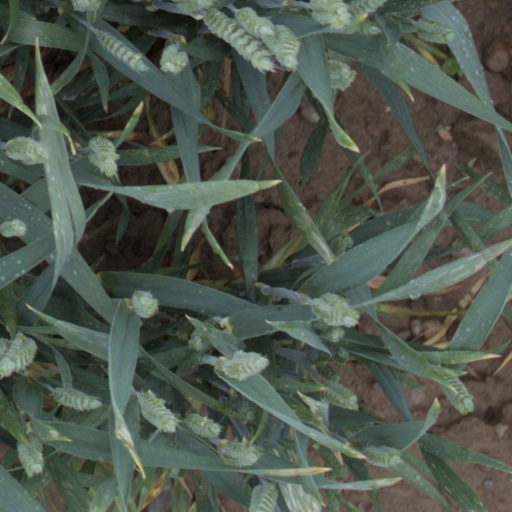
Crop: wheat